Kim Jin-kyung

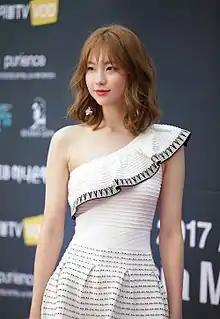
Kim Jin-kyung at the "12th 2017 Asian Model Awards" in June 2017

Kim Jin-kyung (born March 3, 1997) is a South Korean model and actress. In 2012, she participated in OnStyle's "Korea's Next Top Model", becoming the runner up. She made her acting debut in 2016, with the web-drama "Yellow".